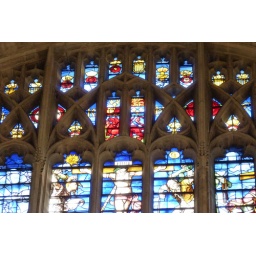
Stained glass windows at the Kings Chapel in Cambridge